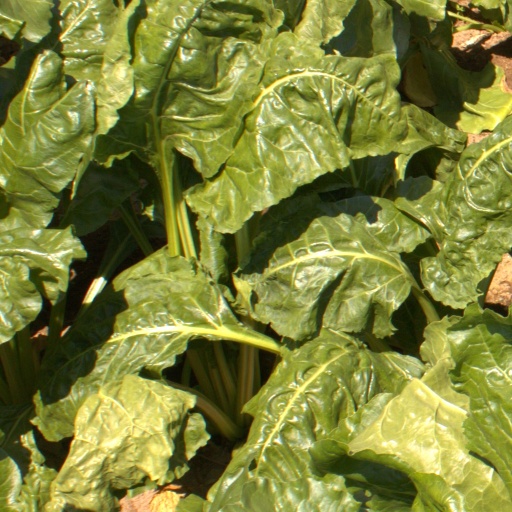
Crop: sugar beet